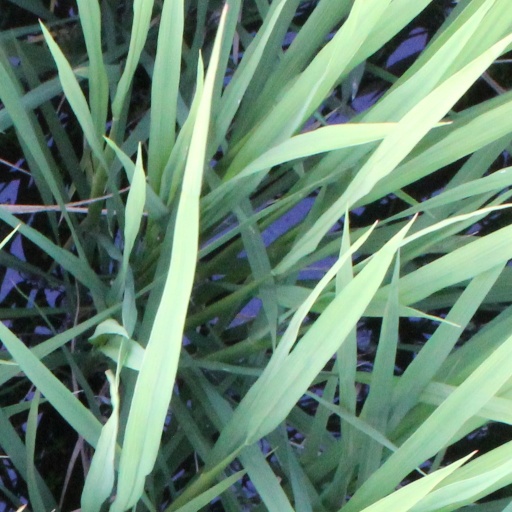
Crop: rice